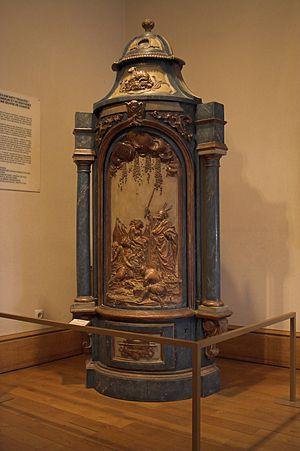
Tour d'abandon